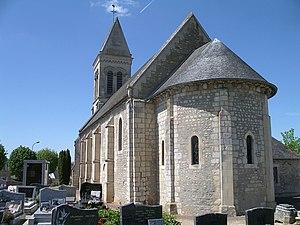
Eglise d'Esquay-Notre-Dame (Calvados) classée MH
L'église Notre-Dame est une église catholique du XIIᵉ siècle située à Esquay-Notre-Dame, en France.
Esquay-Notre-Dame est une commune française, située dans le département du Calvados en région Normandie, peuplée de 1 433 habitants.